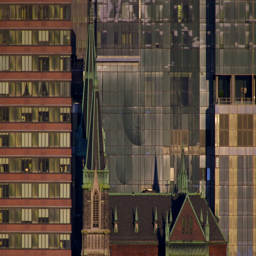
grouping of both old and modern architecture that fills the frame on a clear day